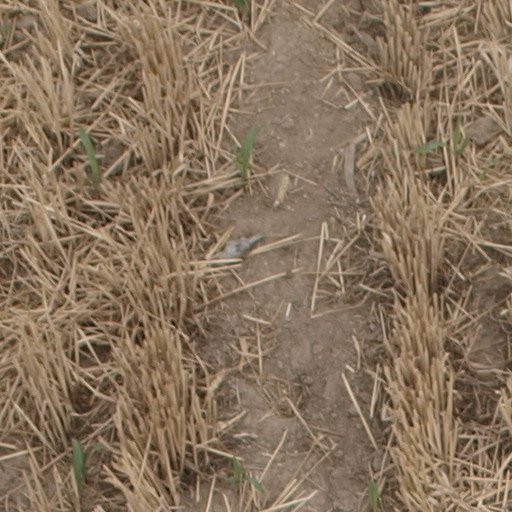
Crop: maize; corn